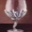
Label: cup